Brad Keselowski

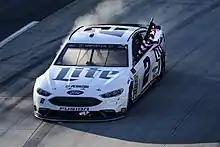
Keselowski's victory lap after winning the 2017 STP 500 at Martinsville Speedway

Keselowski finished second the next week at Martinsville being beaten by rival Denny Hamlin by 0.3 seconds. He had the faster car in the ending laps but he was unable to win the race because after restarting 4th, he was unable to get by Matt Kenseth or Joey Logano, quickly enough as Hamlin, to challenge Hamlin for the win.